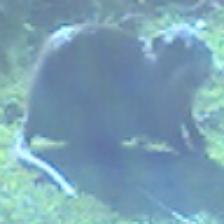
Label: NonHuman